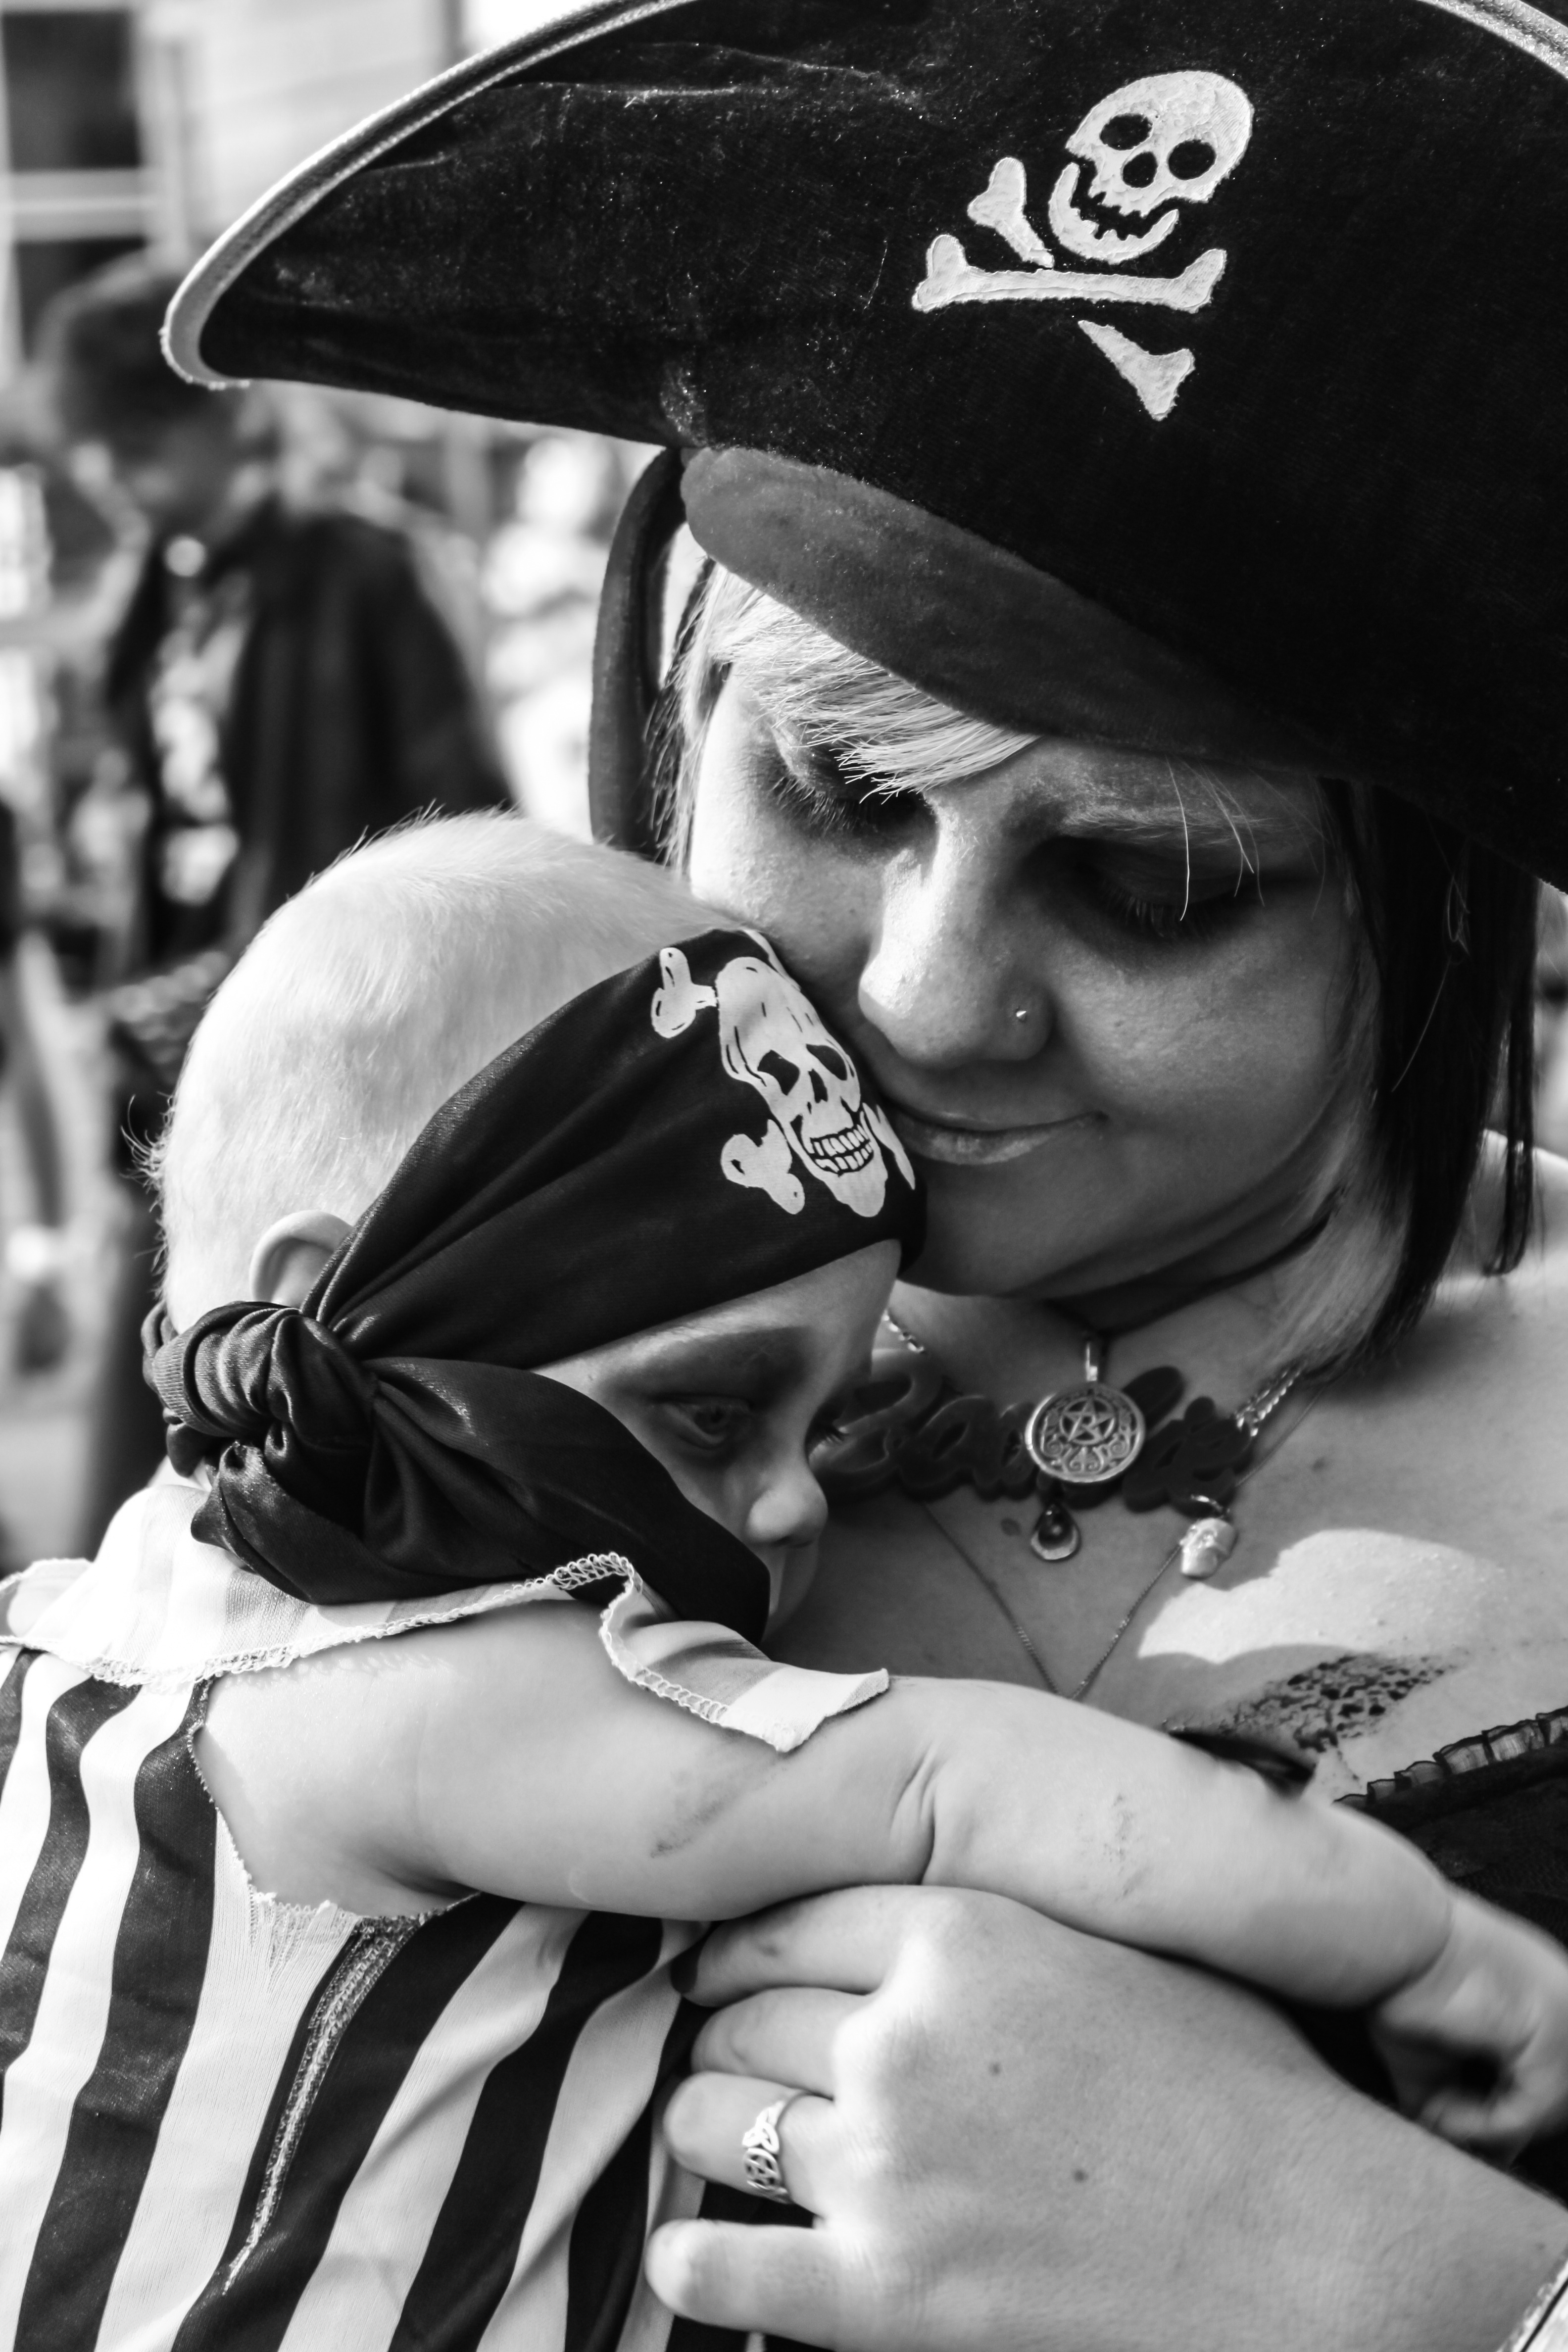
person, black and white, white, photography, portrait, model, clothing, black, monochrome, lady, glasses, photograph, beauty, monochrome photography